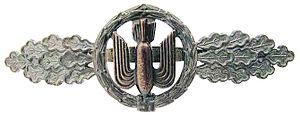
L’agrafe des vols au front est une décoration militaire allemande du Troisième Reich, mis en place le 30 janvier 1941 par le Commandant en chef de la Luftwaffe: Hermann Göring pour commémorer les aviateurs qui ont effectué un certain nombre de missions réalisées dans un type d'aéronef.